Ona Munson

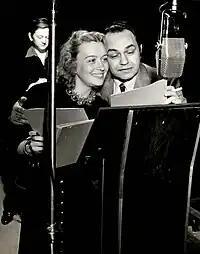
Munson with Edward G. Robinson performing on "Big Town", 1941

"The most difficult part of [the] role is acting between the lines. 'Belle' had so many things to say that could not be said, it was necessary to enact them. That took patience and hard work. I hope I have been able to do what they would not let me say."